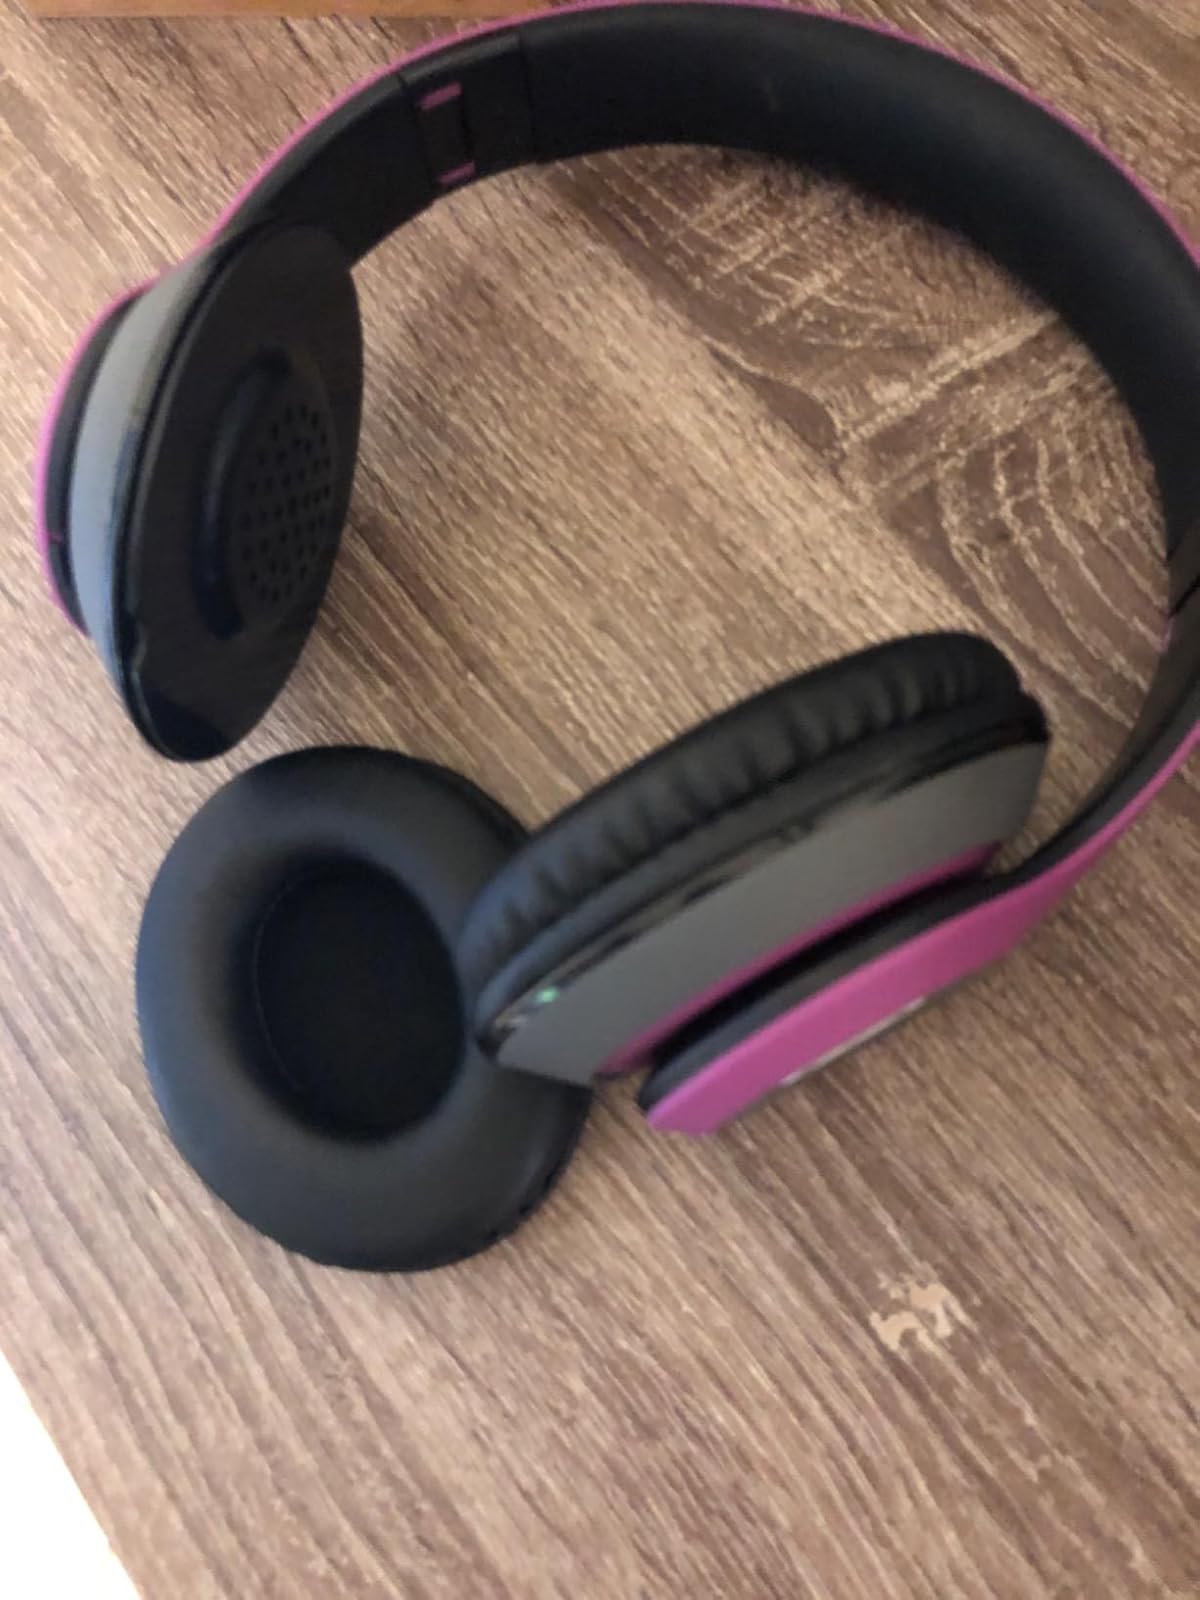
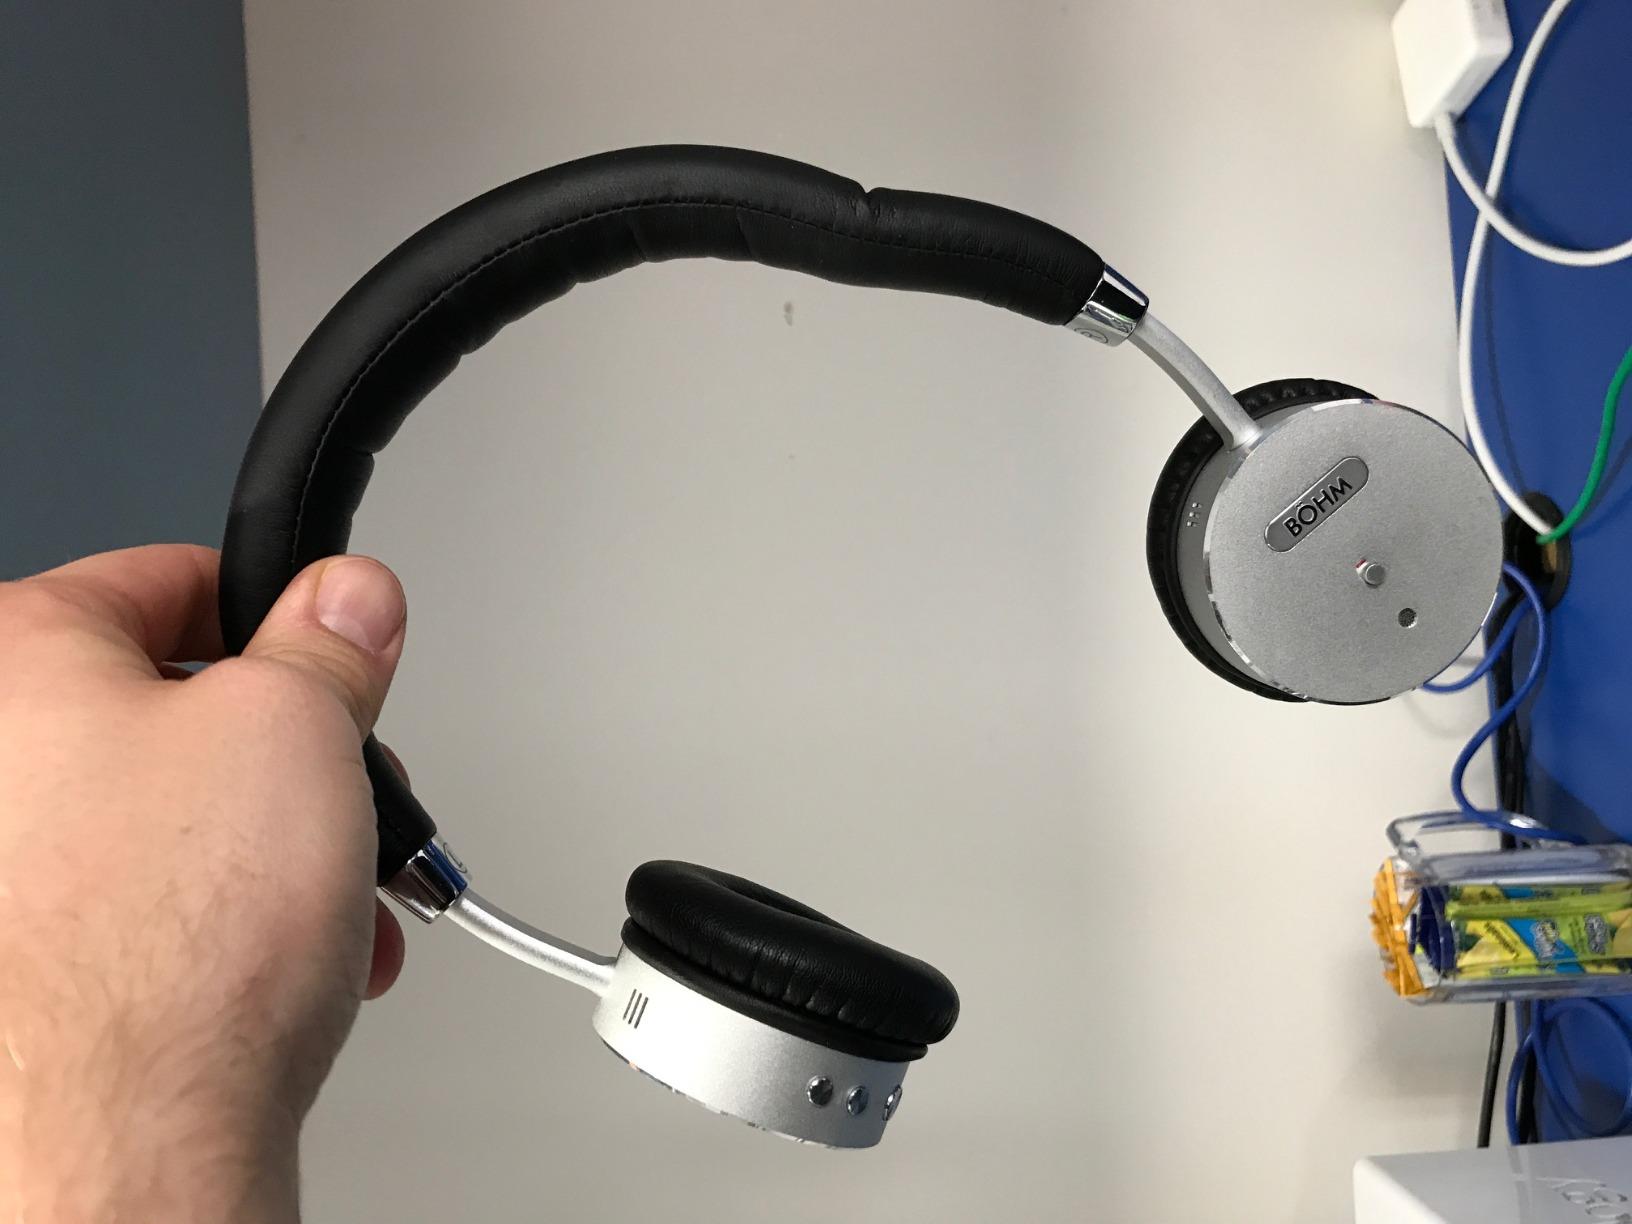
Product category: headphones
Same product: no